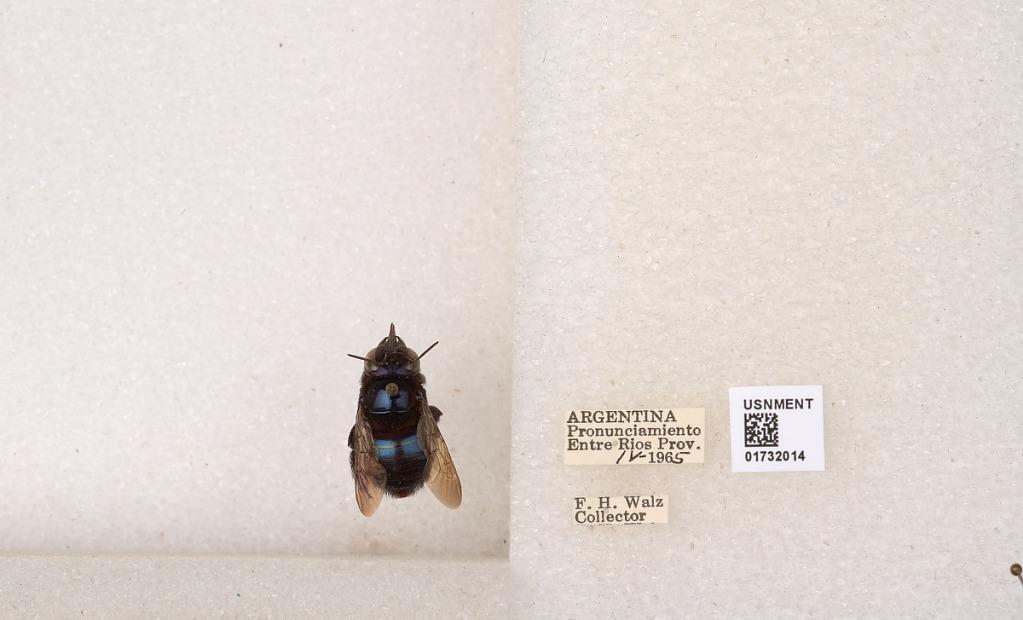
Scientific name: Xylocopa (Schonnherria) splendidula Lepeletier
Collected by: F. Walz
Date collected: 1965-4-1
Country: Argentina
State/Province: Entre Rios
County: Uruguay
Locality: Pronunciamiento